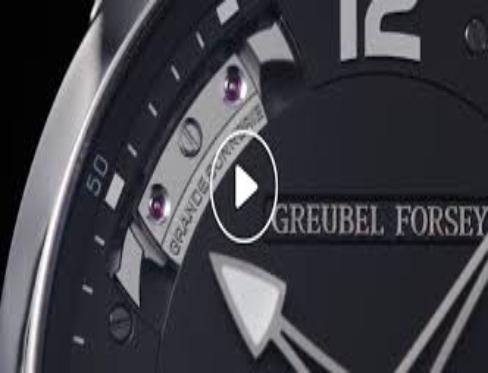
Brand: greubel forsey
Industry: Electronic